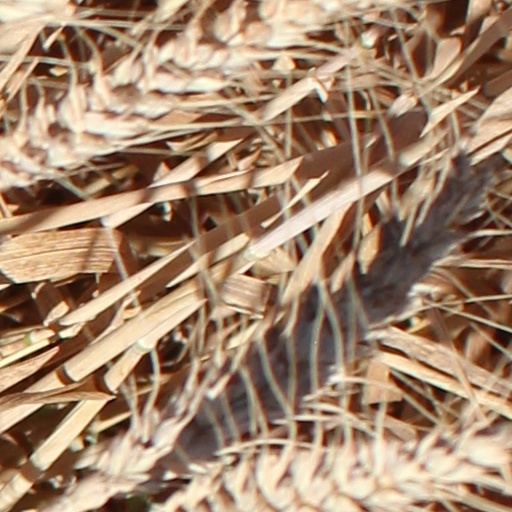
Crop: wheat